Paul Aron

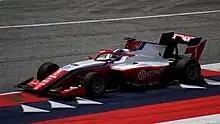
Aron driving the Dallara F3 2019 during the 2023 Spielberg Formula 3 round

He had a solid debut in Bahrain, finishing fifth in his first outing, but in the feature race, ended outside the points after a penalty for forcing teammate O'Sullivan wide. Aron qualified in sixth and finished in fourth for the sprint race. However, race winner Franco Colapinto was disqualified, promoting Aron to his first podium. He finished sixth in the feature race. He qualified third in Monaco. He then held off Gabriele Minì to take the final points-paying position in the sprint race. He capped the weekend by maintaining his third place in the feature race. He continued his consistent qualifying form in Barcelona, securing fifth. He would finish both races in the same position.